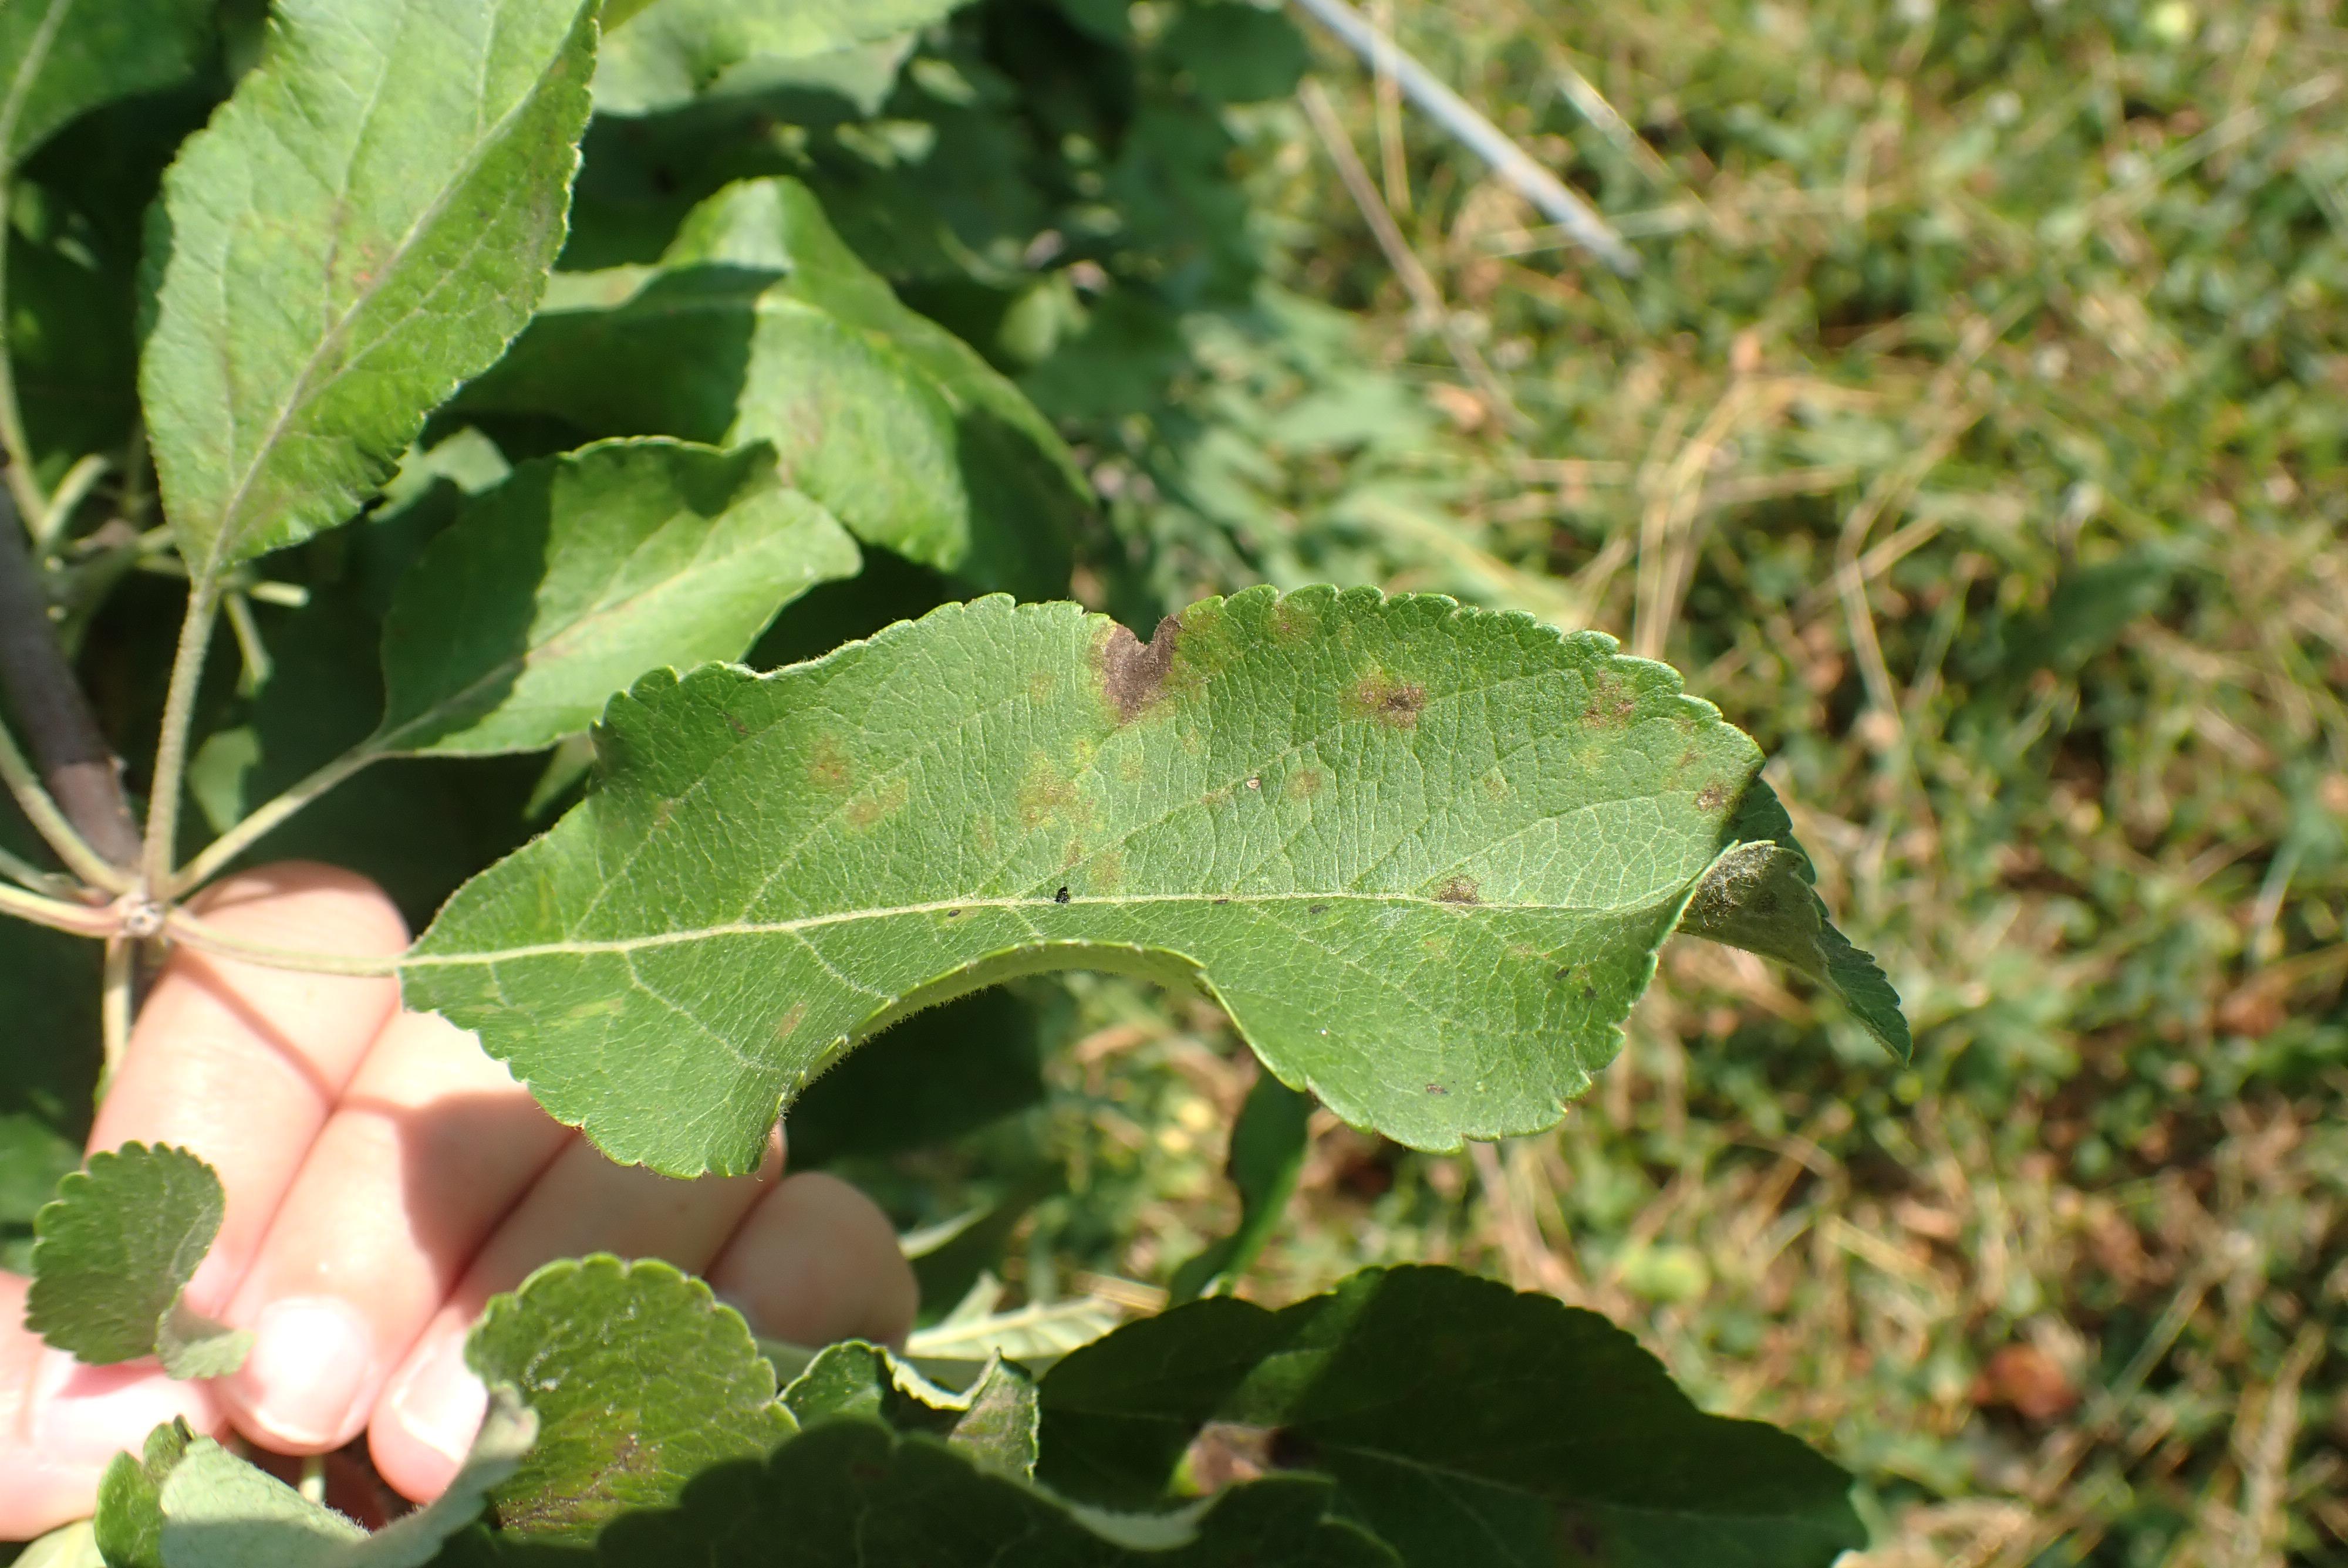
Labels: scab